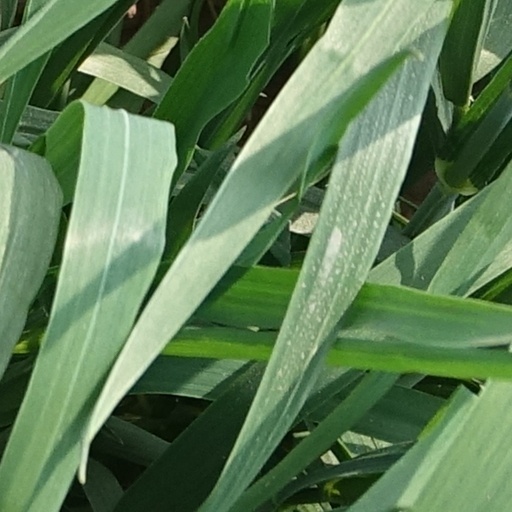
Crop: wheat